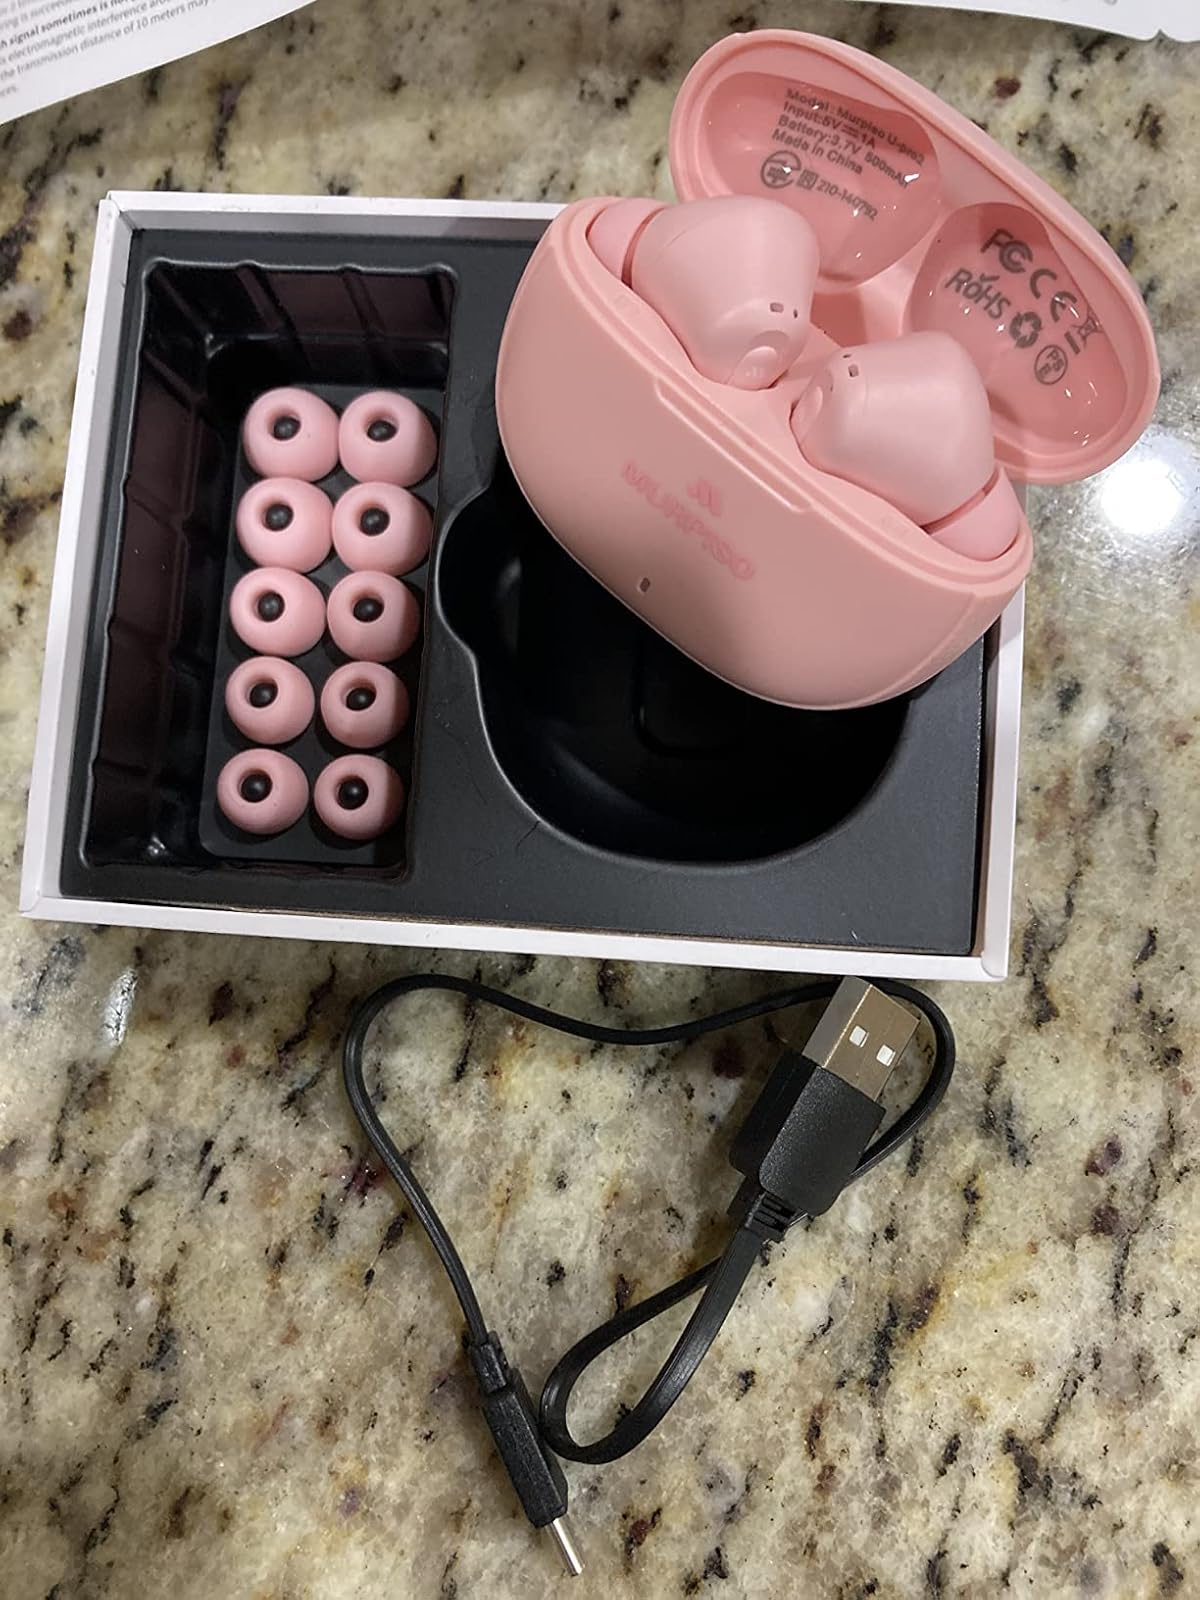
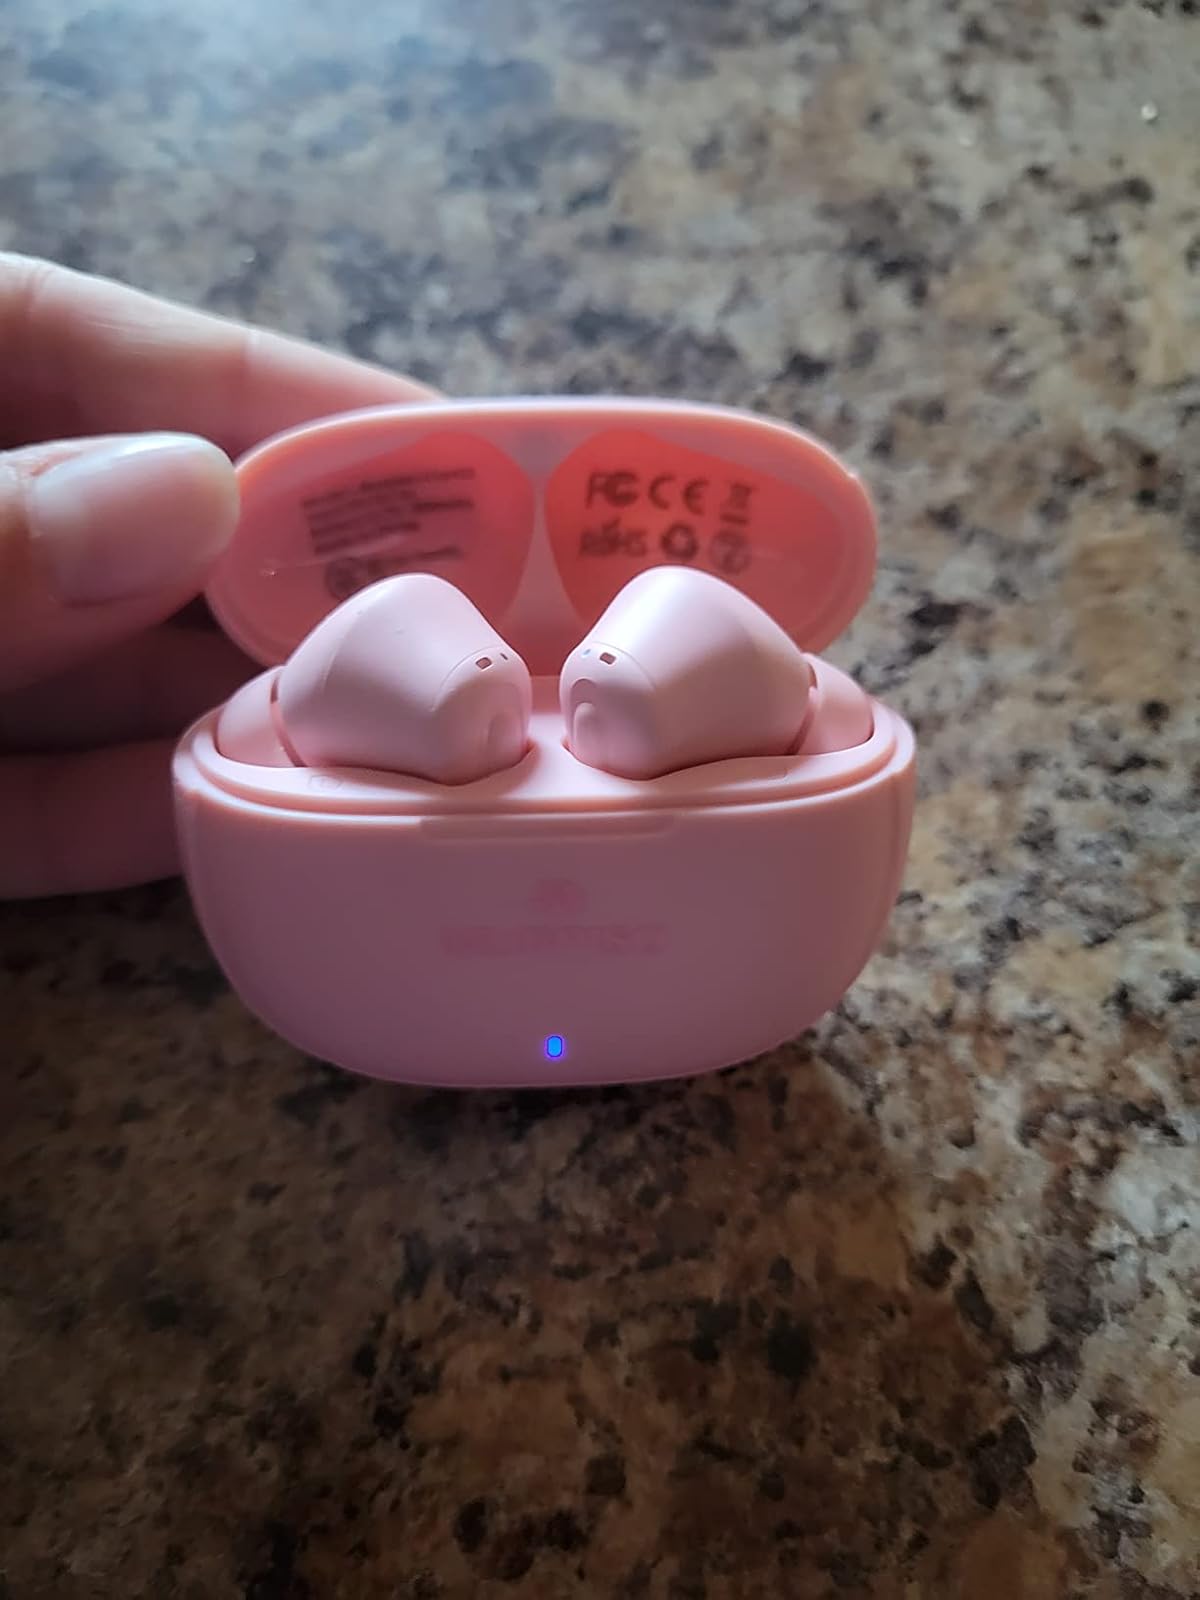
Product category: earbuds
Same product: yes